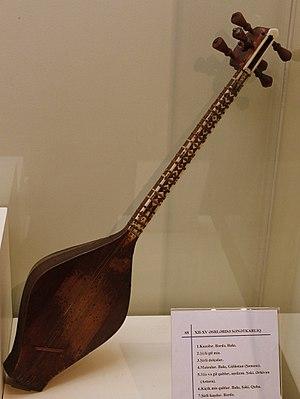
Le tchongouri, ou chonguri, est un instrument à quatre cordes utilisés dans l’Ouest de la Géorgie, dans les régions de Mingrélie, Gourie et Adjarie.